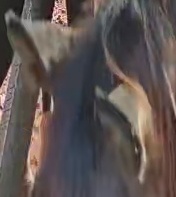
Face region: ears (position_of_ears)
Pain indicator: not_present